Comet

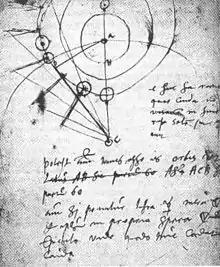
Tycho Brahe's sketching of his observations of the Great Comet of 1577 in his notebook

As a comet is heated during close passes to the Sun, outgassing of its icy components releases solid debris too large to be swept away by radiation pressure and the solar wind. If Earth's orbit sends it through that trail of debris, which is composed mostly of fine grains of rocky material, there is likely to be a meteor shower as Earth passes through. Denser trails of debris produce quick but intense meteor showers and less dense trails create longer but less intense showers. Typically, the density of the debris trail is related to how long ago the parent comet released the material. The Perseid meteor shower, for example, occurs every year between 9 and 13 August, when Earth passes through the orbit of Comet Swift–Tuttle. Halley's Comet is the source of the Orionid shower in October.